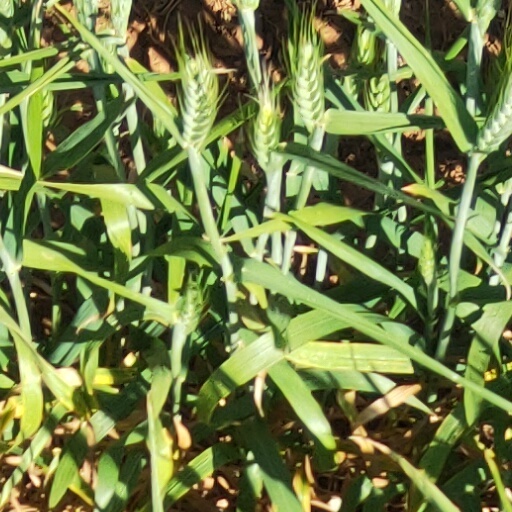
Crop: wheat